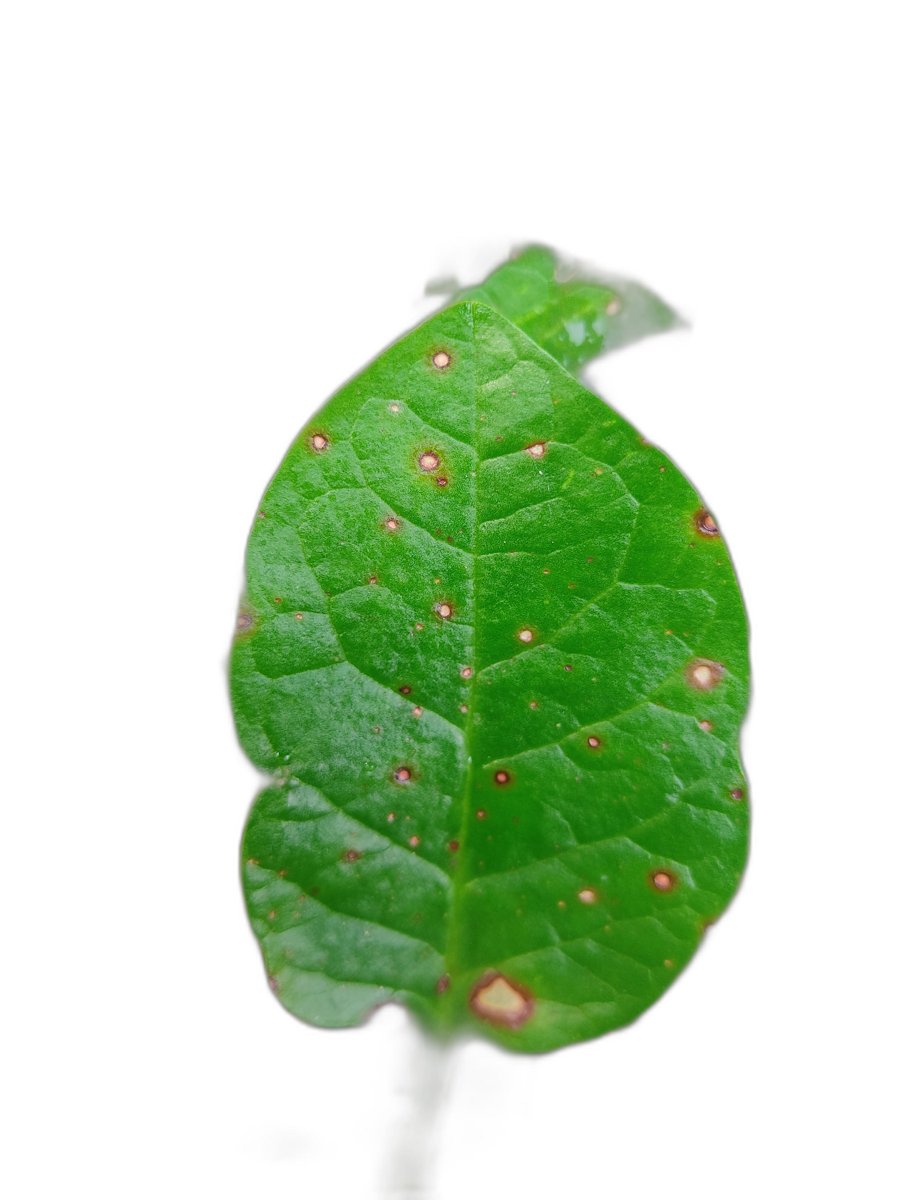
Label: Bacterial-Spot